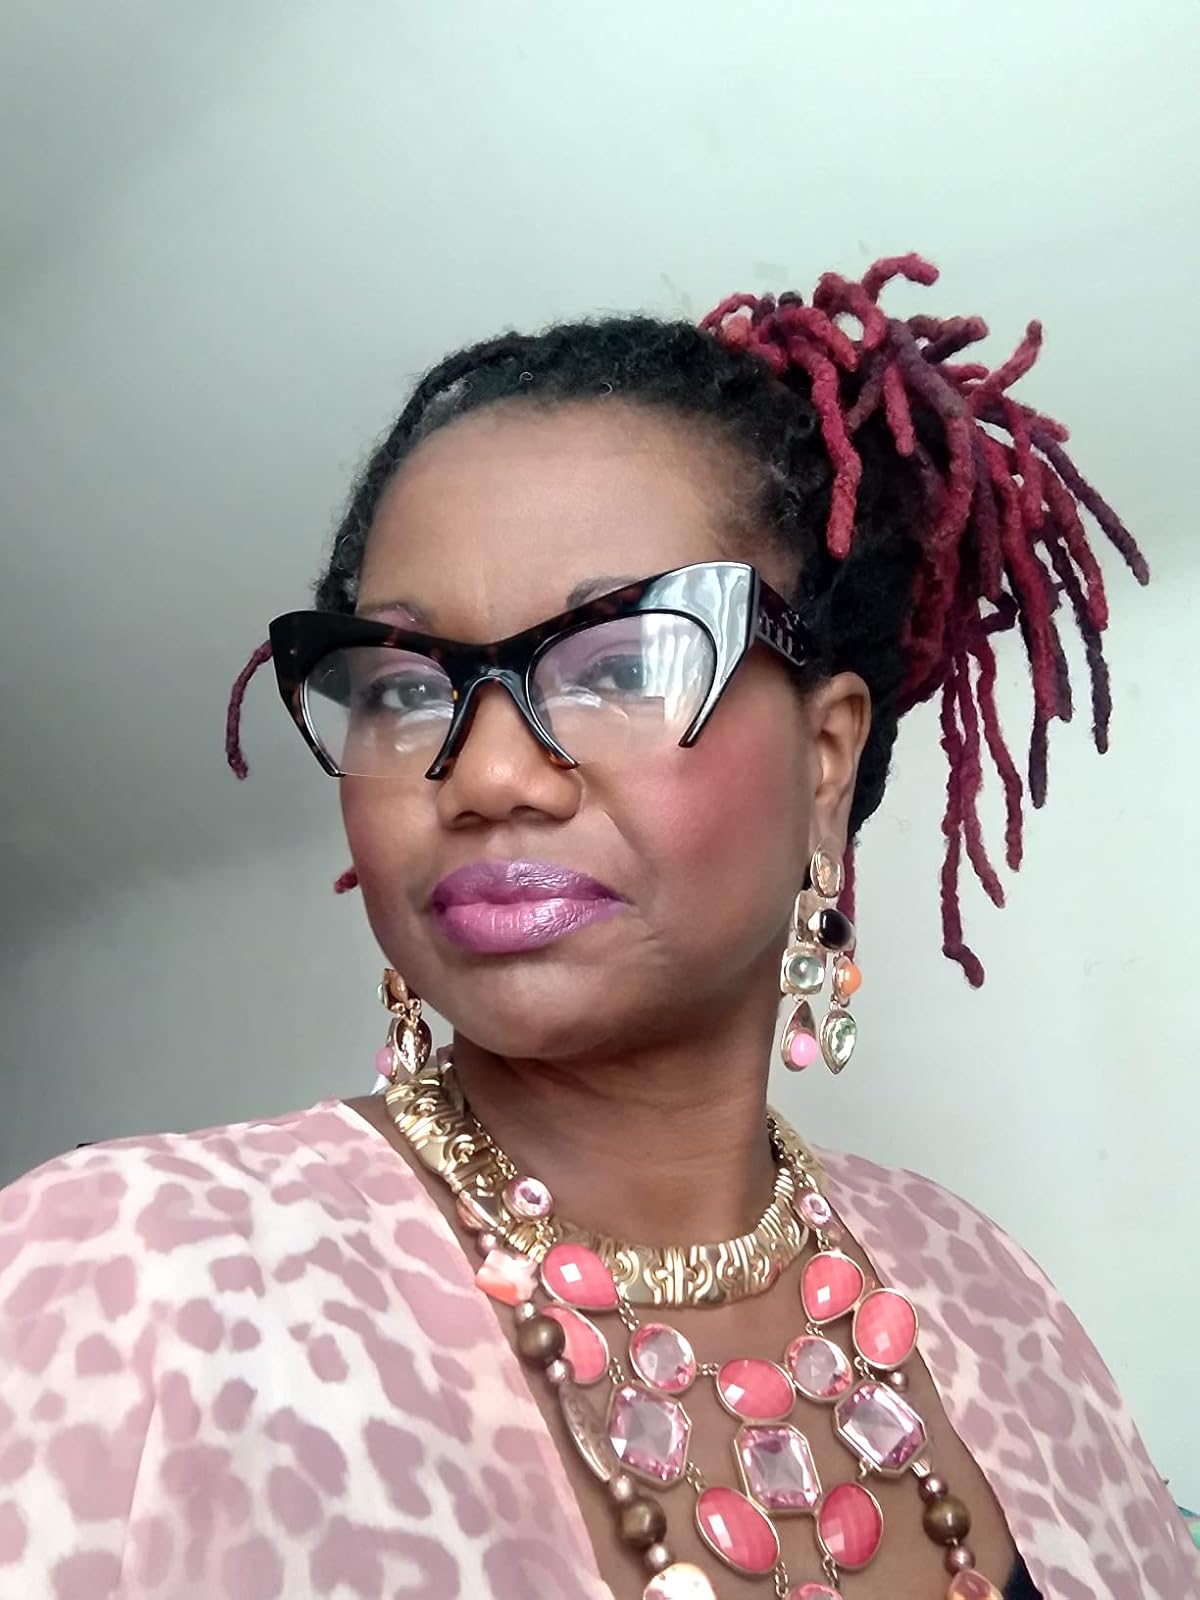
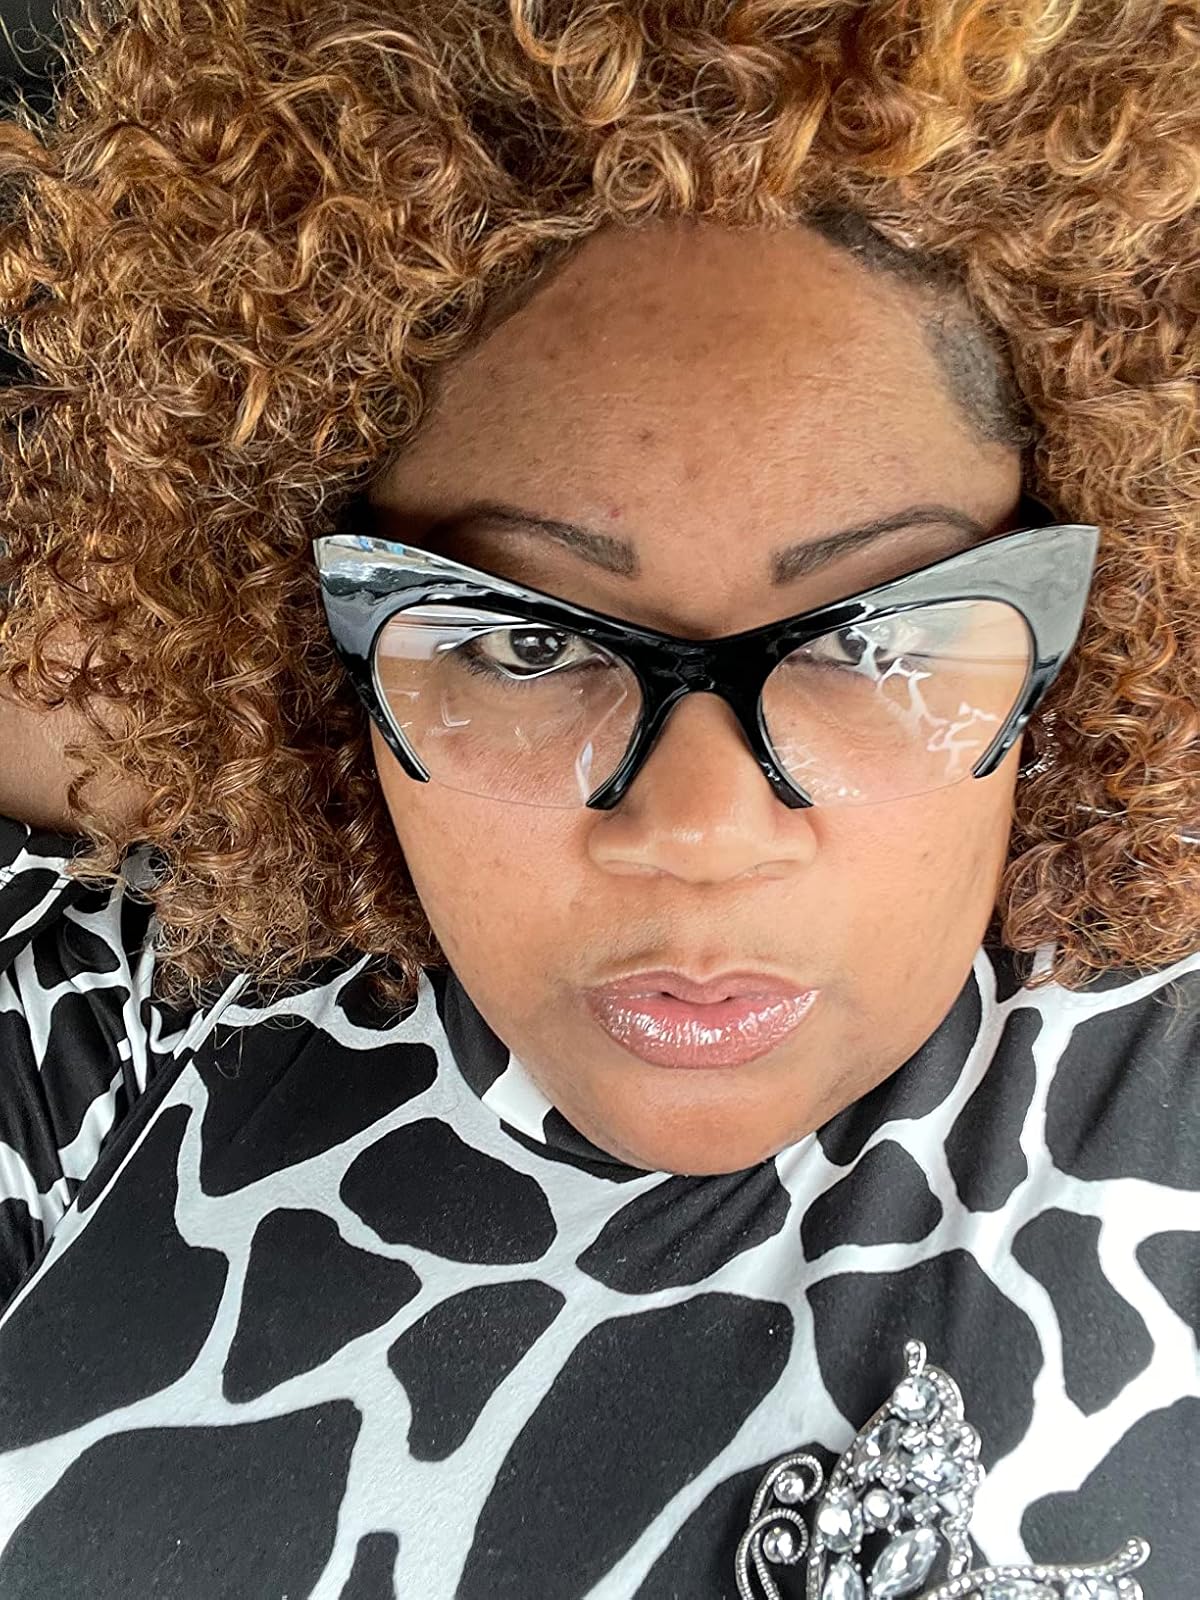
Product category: accessories_sunglasses
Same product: yes